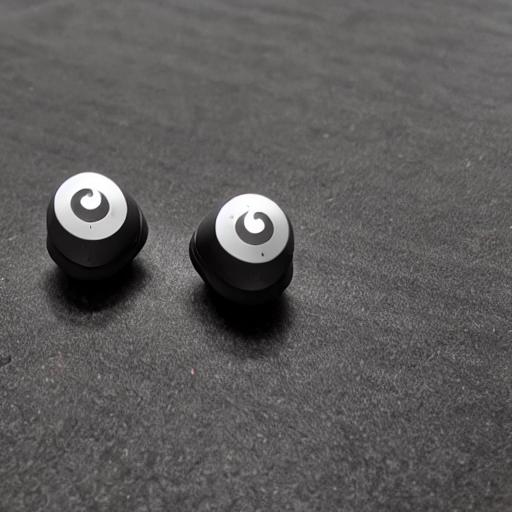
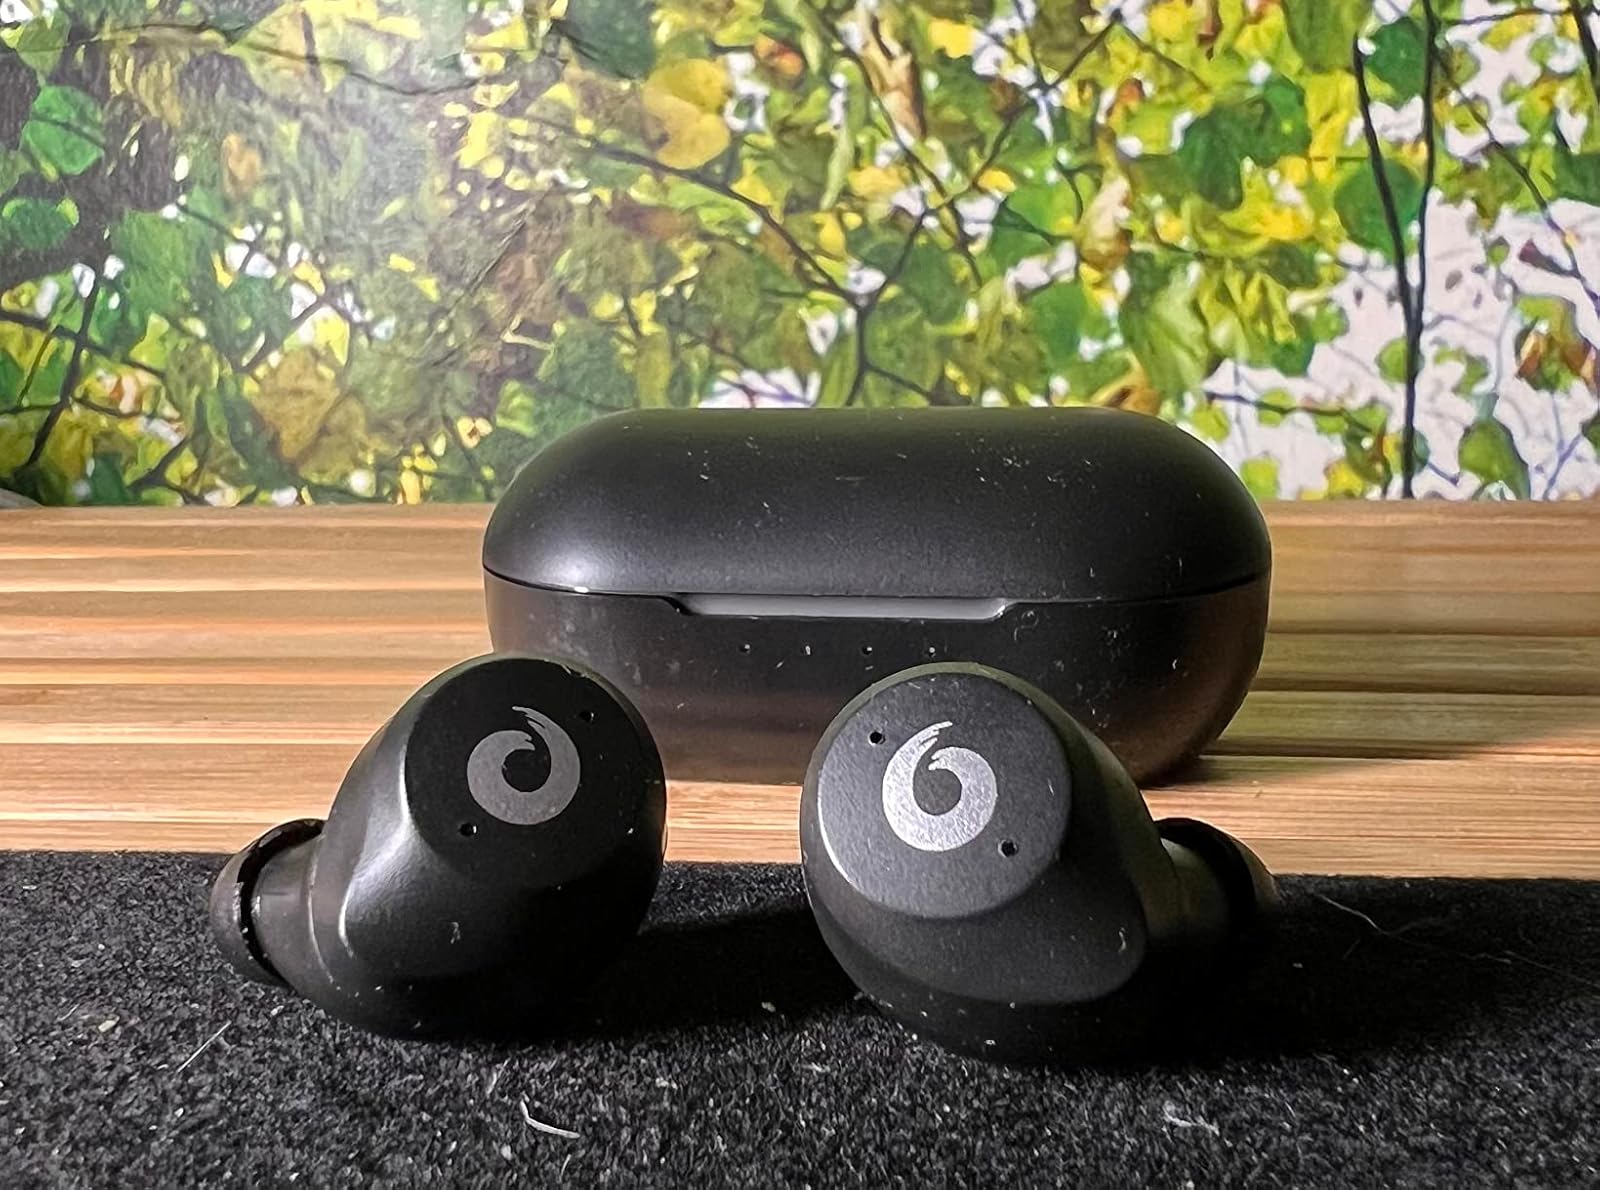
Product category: earbuds
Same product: no